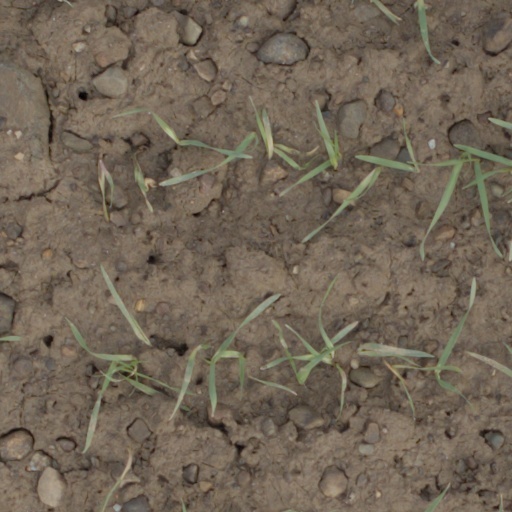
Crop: wheat